Diverging diamond interchange

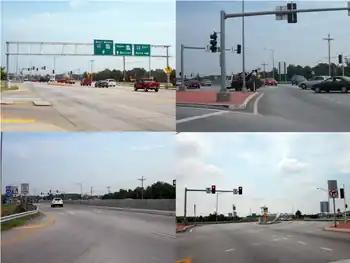
Pictures from the first diverging diamond interchange in the United States, in Springfield, MissouriTop left: Traffic enters the interchange along Missouri Route 13Top right: Traffic crosses over to the left side of the roadBottom left: Traffic crosses over Interstate 44Bottom right:Traffic crosses back over to the right side of the road.

The first known diverging diamond interchanges were built in France during the 1970s, in the communities of Versailles (A13 at D182), Nogent-sur-Marne (A4 at N486) and Seclin (A1 at D549; featuring an asymmetrical 2/4 lane layout). The Nogent-sur-Marne interchange originally was a contraflow left interchange, then reorganized as a diverging diamond interchange in the 1980-90s, and has been completely rebuilt with a more standard layout in 2019; the other two continue to function as diverging diamond interchanges. A three-way derivative which may be considered a related precursor was also built in the UK on the M1 in 1969 to provide access to London Gateway services (formerly Scratchwood Services).